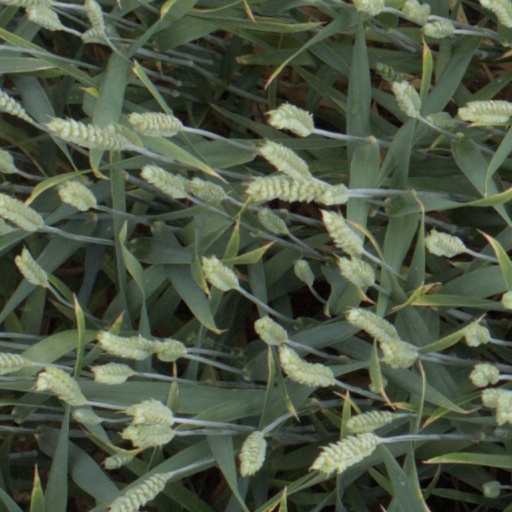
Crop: wheat